Viktor Suvorov

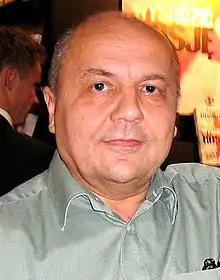
(2007)

Vladimir Bogdanovich Rezun (born 20 April 1947), known by his pseudonym of Viktor Suvorov, is a former Soviet GRU officer who is the author of non-fiction books about World War II, the GRU and the Soviet Army, as well as fictional books about the same and related subjects.